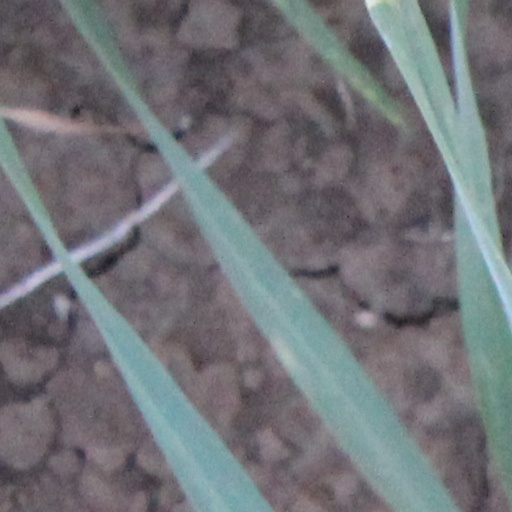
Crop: wheat